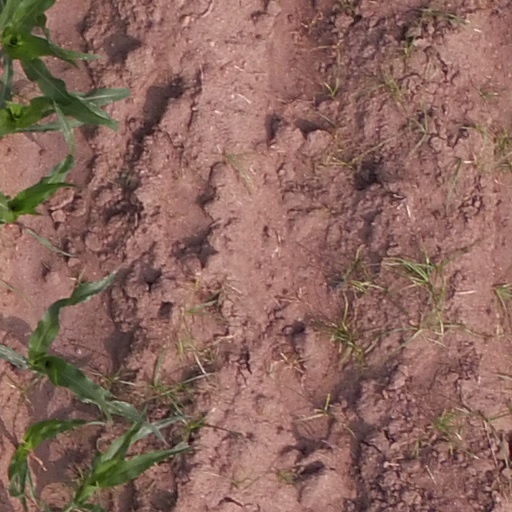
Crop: maize; corn